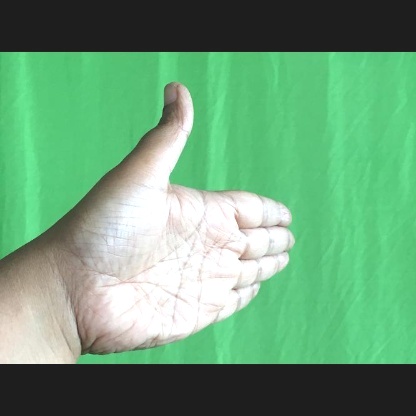
Mudra: Ardhachandran